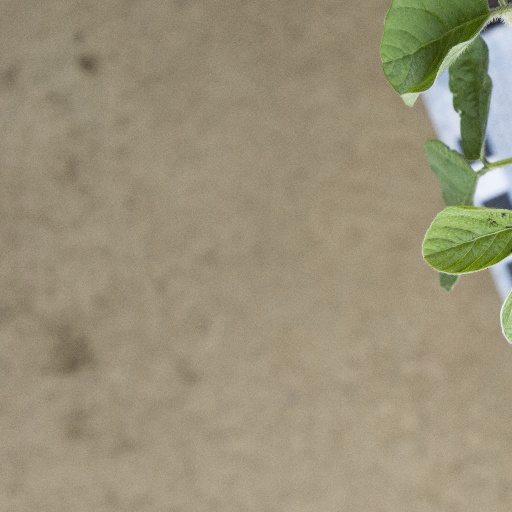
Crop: soybean